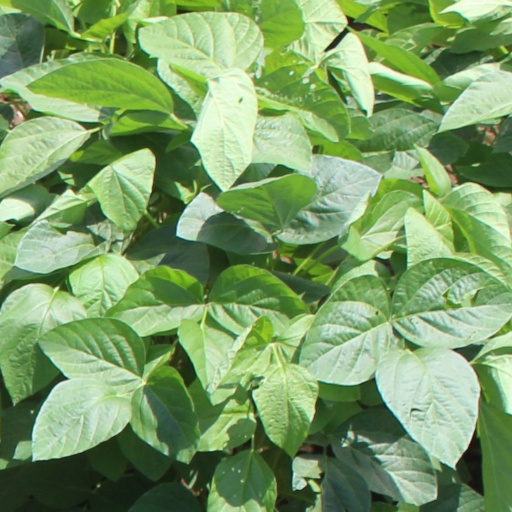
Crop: soybean